Chogyal

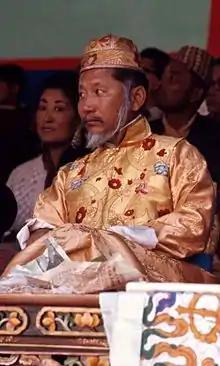
Palden Thondup Namgyal

The Chogyal ("Dharma Kings") were the monarchs of the former Kingdom of Sikkim, which belonged to the Namgyal dynasty, . The Chogyal was the absolute monarch of Sikkim from 1642 to 1973, and the constitutional monarch from 1973 to 1975, when the monarchy was abolished and the Sikkimese people voted in a referendum to make Sikkim the 22nd state of India.